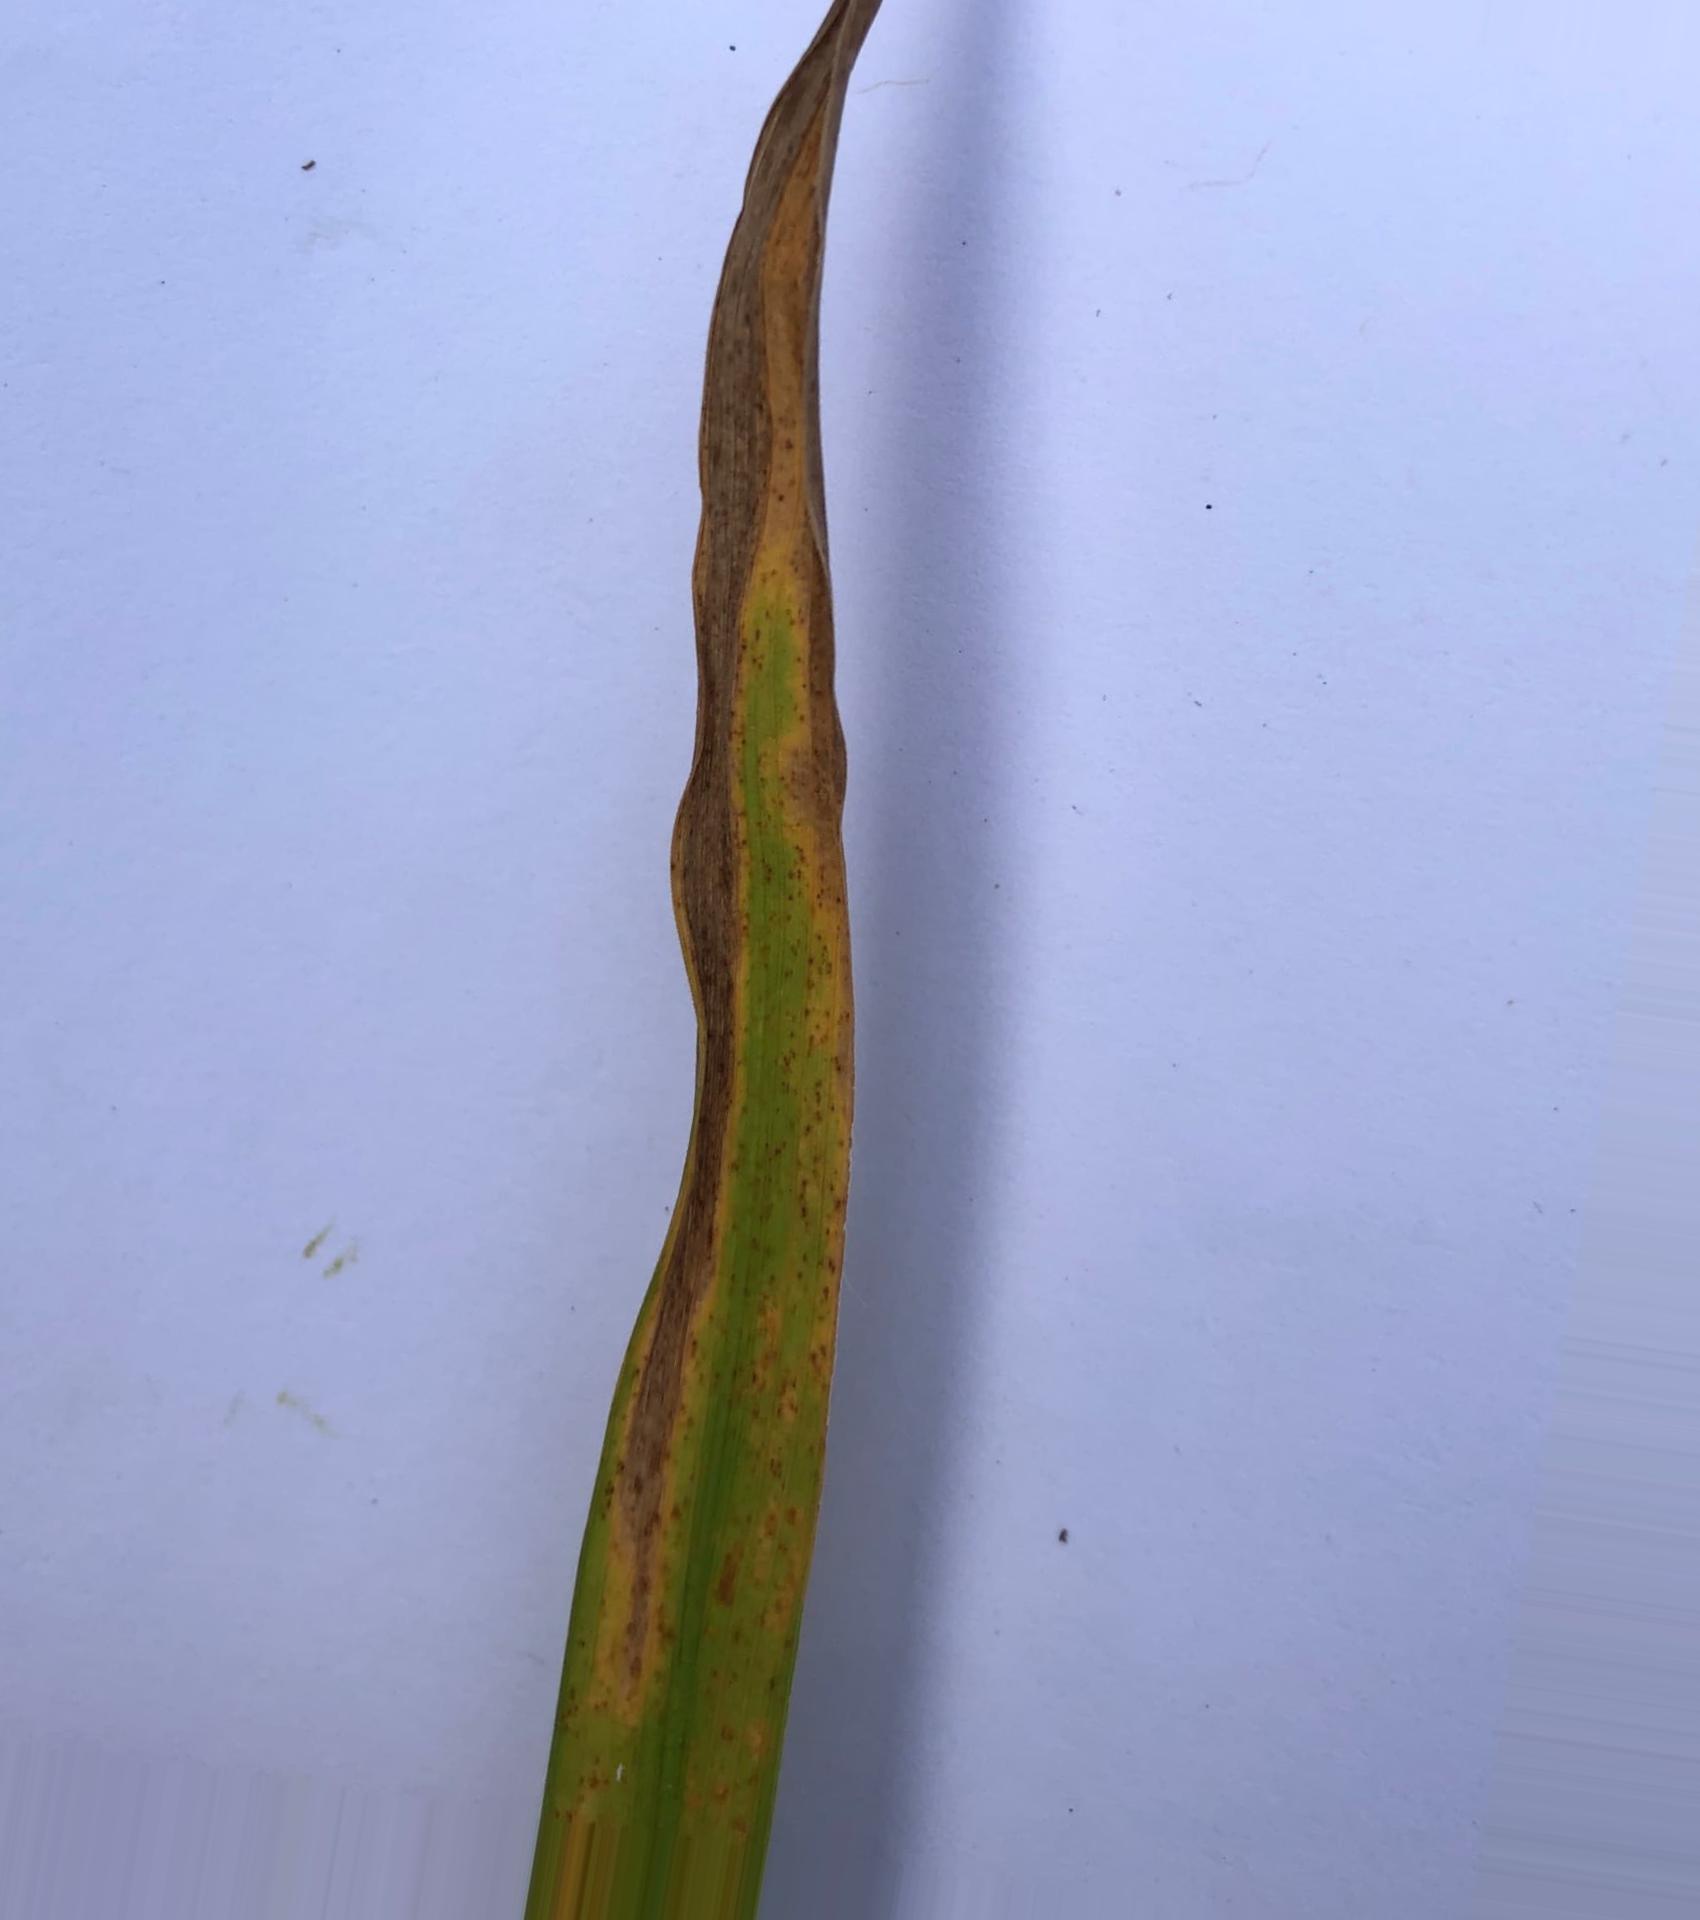
Nhãn: Tungro virus